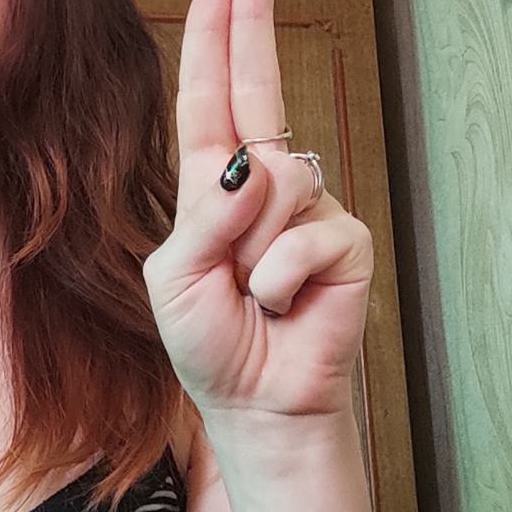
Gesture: two_up